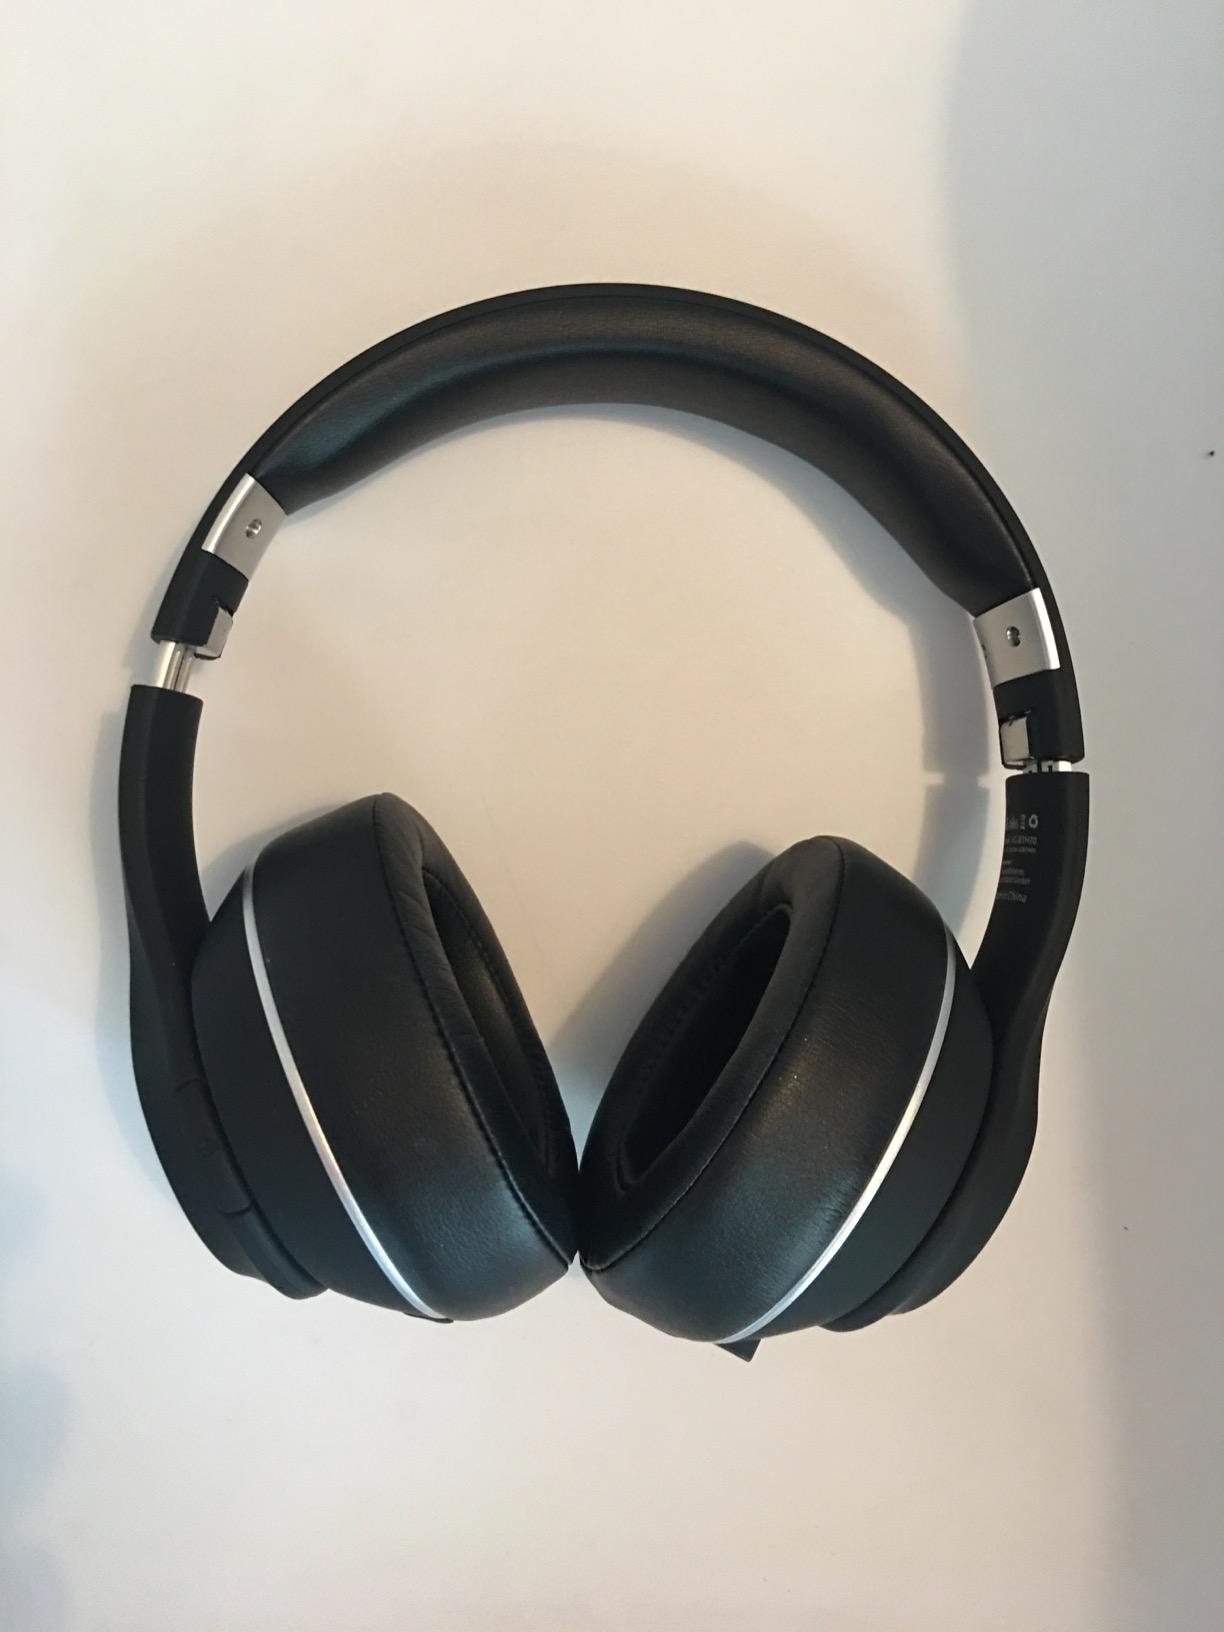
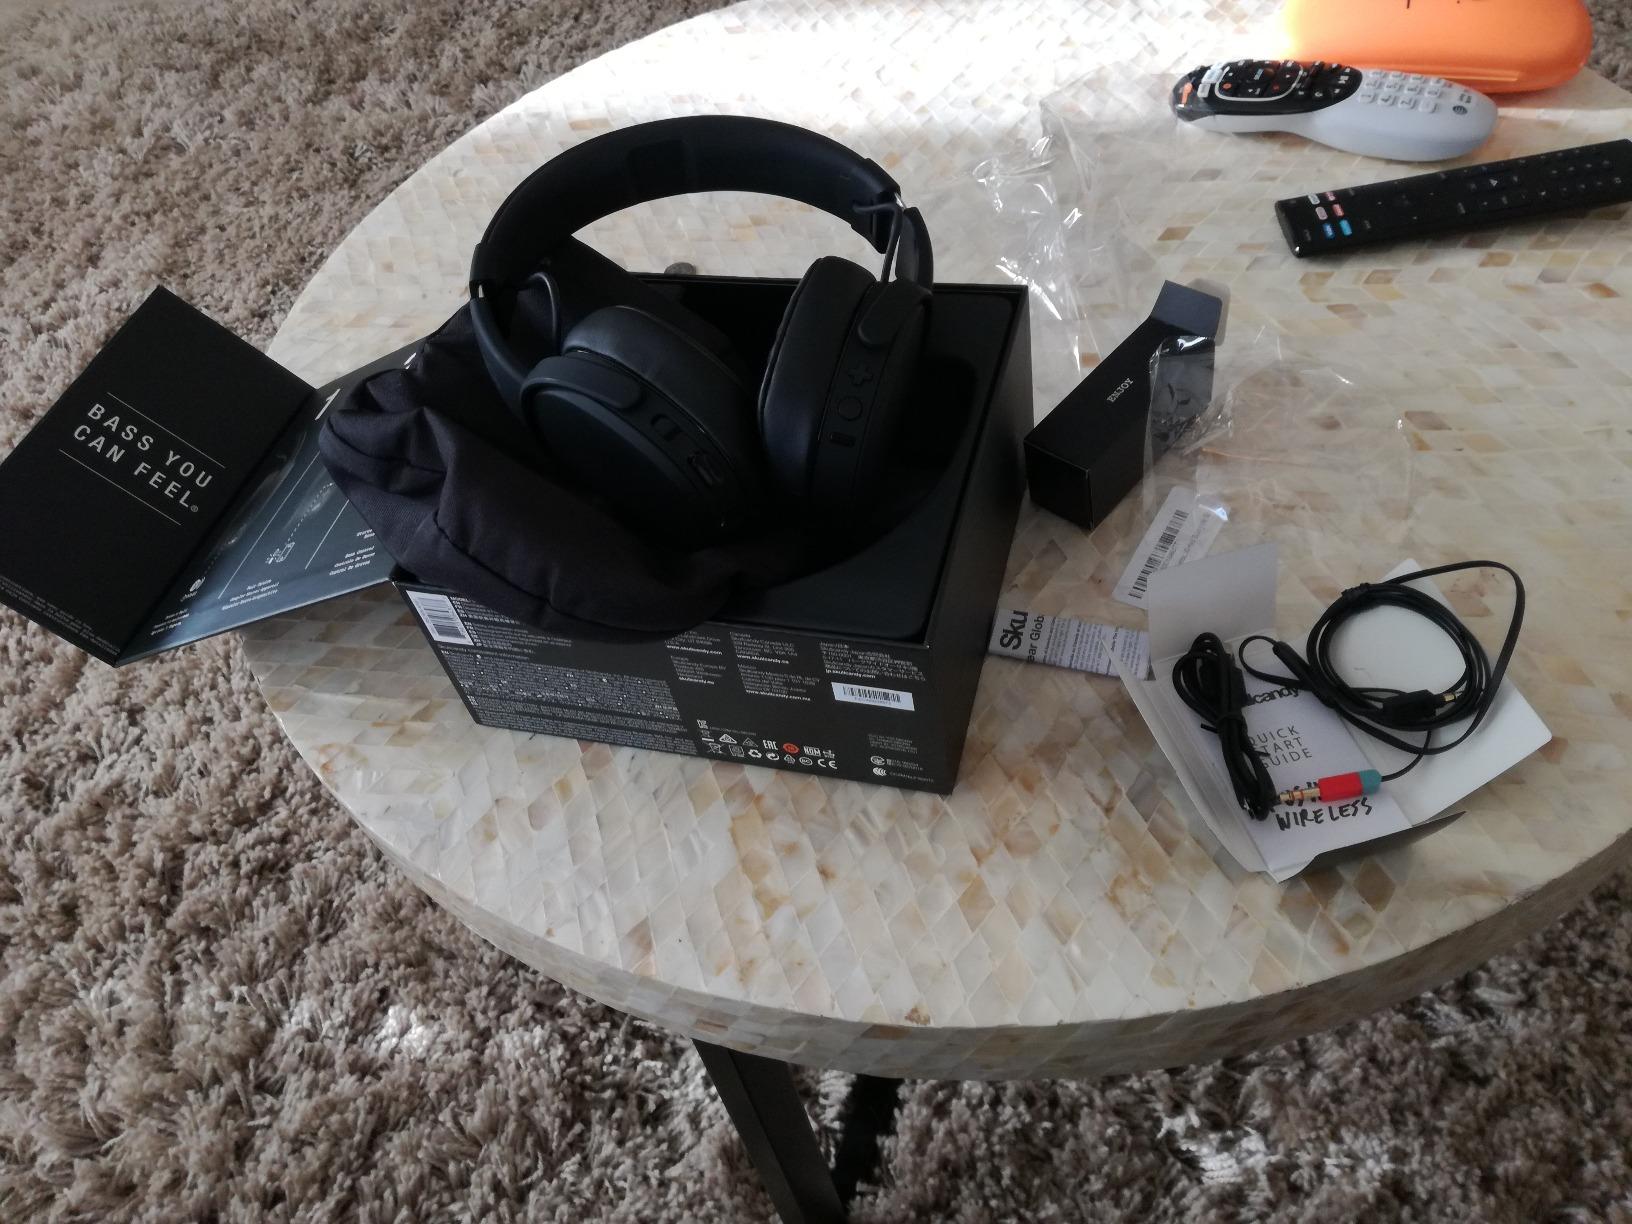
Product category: headphones
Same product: no